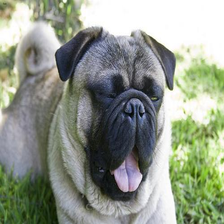
Species: dog
Breed: pug